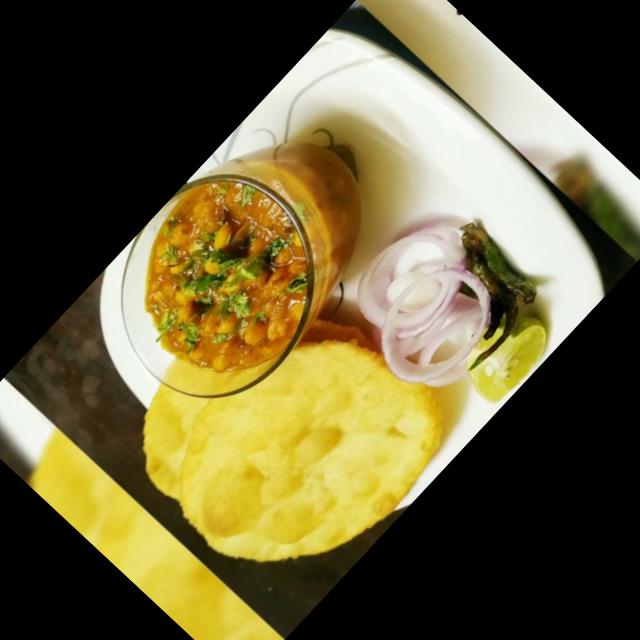
Dish: chole_bhature